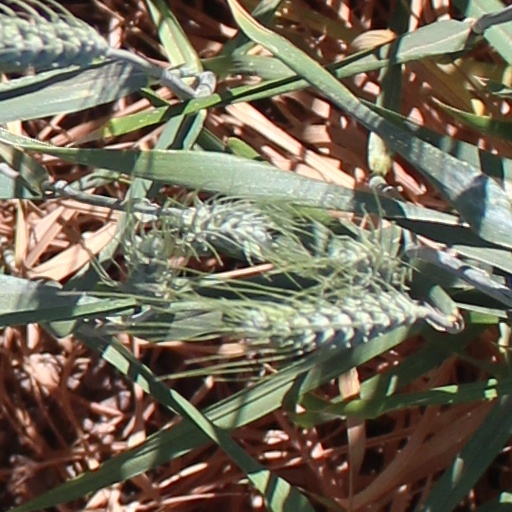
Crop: wheat